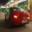
Label: automobile